Daikokuten

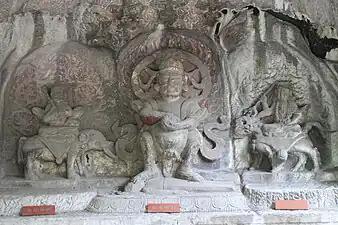
Mahākāla (center) flanked by the bodhisattvas Samantabhadra (left) and Mañjuśrī (right). Baocheng Temple, Hangzhou, Zhejiang, China

In some texts, Mahākāla is described as a fearsome god, a "demon who steals the vital essence (of people)" and who feeds on flesh and blood, though he is also said to only devour those who committed sins against the Three Jewels of Buddhism. One story found in the Tang-era monk Yi Xing's commentary on the "Mahāvairocana Tantra" portrays Mahākāla as a manifestation of the buddha Vairocana who subjugated the ḍākinīs, a race of flesh-eating female demons, by swallowing them. Mahākāla released them on the condition that they no longer kill humans, decreeing that they could only eat the heart – believed to contain the vital essence of humans known as 'human yellow' ("jin'ō") – of those who were near death. A tale found in Amoghavajra's translation of the "Humane King Sūtra" relates how a heterodox (i.e. non-Buddhist) master instructed Prince Kalmāṣapāda (斑足王) to offer the heads of a thousand kings to Mahākāla, the "great black god of the graveyard", if he wished to ascend the throne of his kingdom.